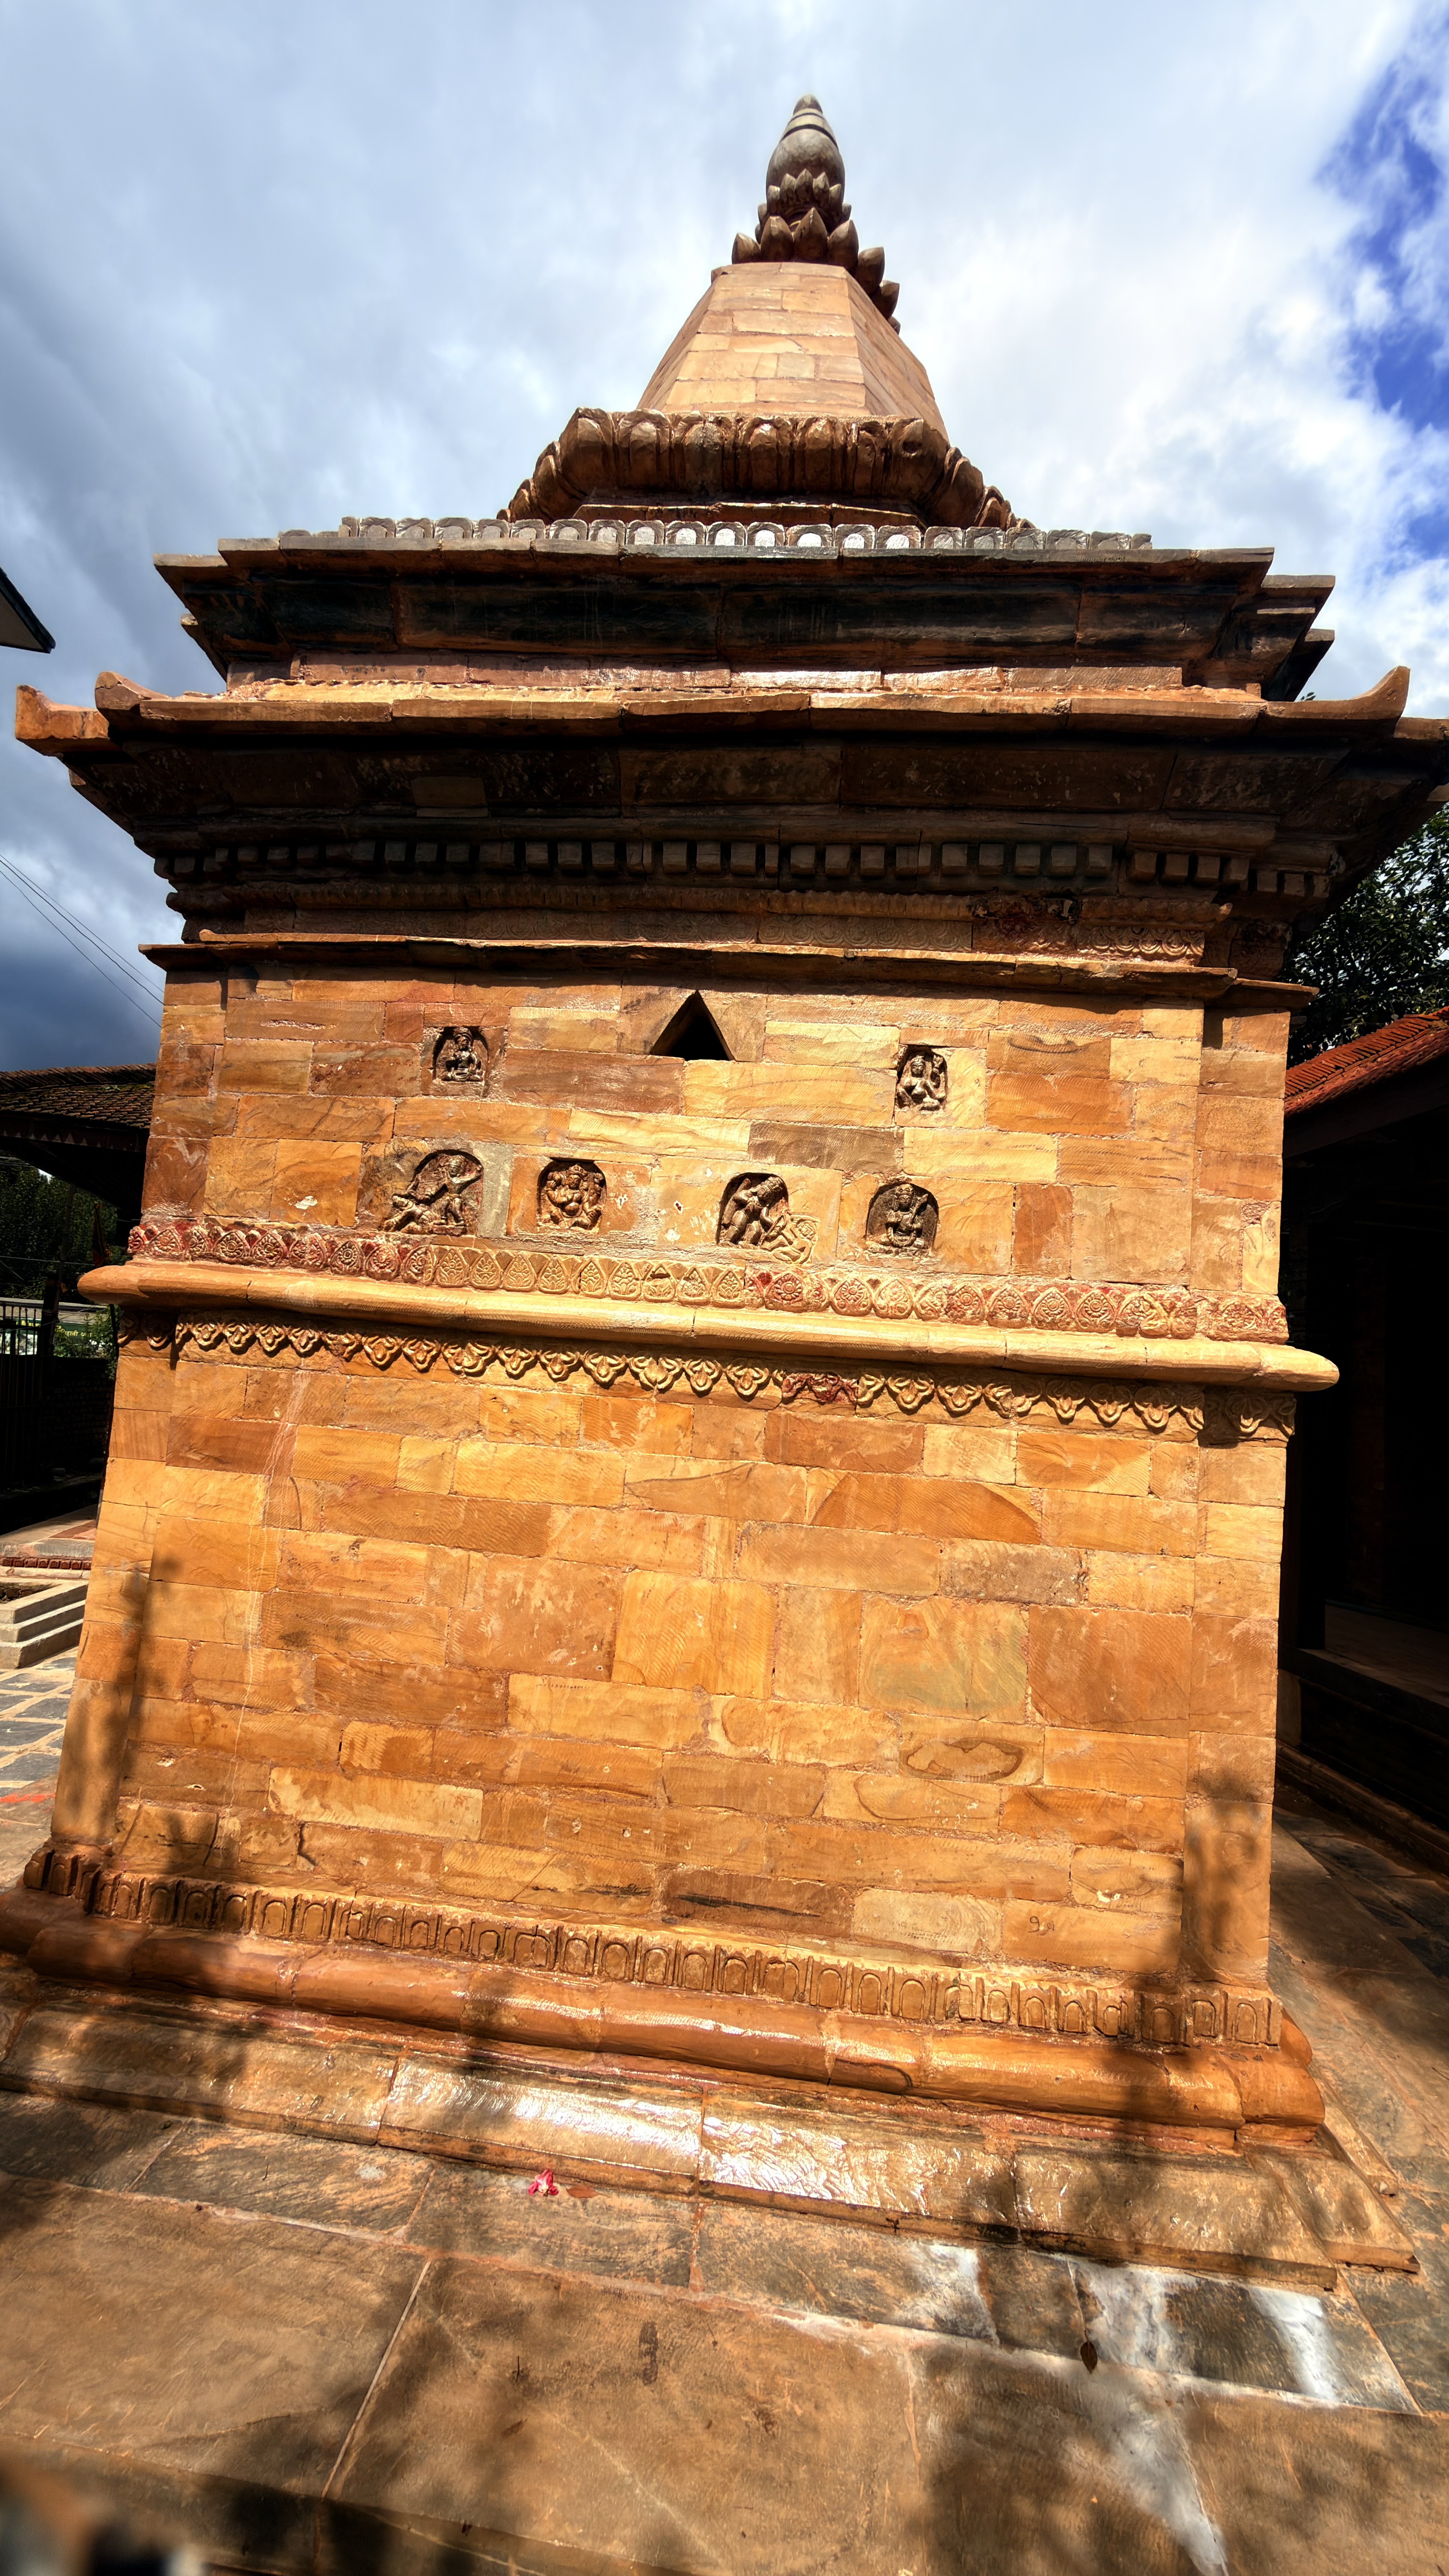
Heritage site: Ram_Temple